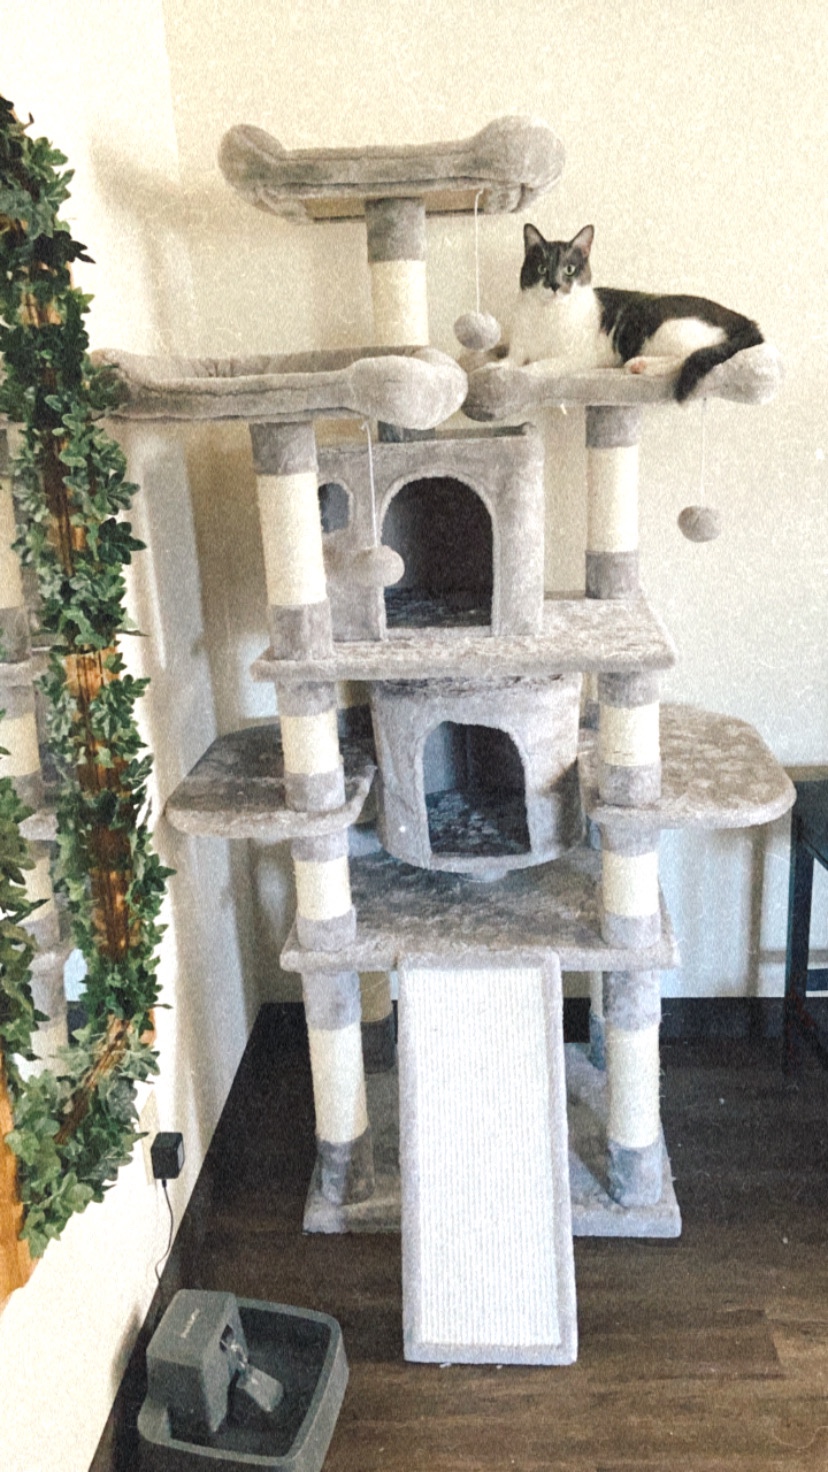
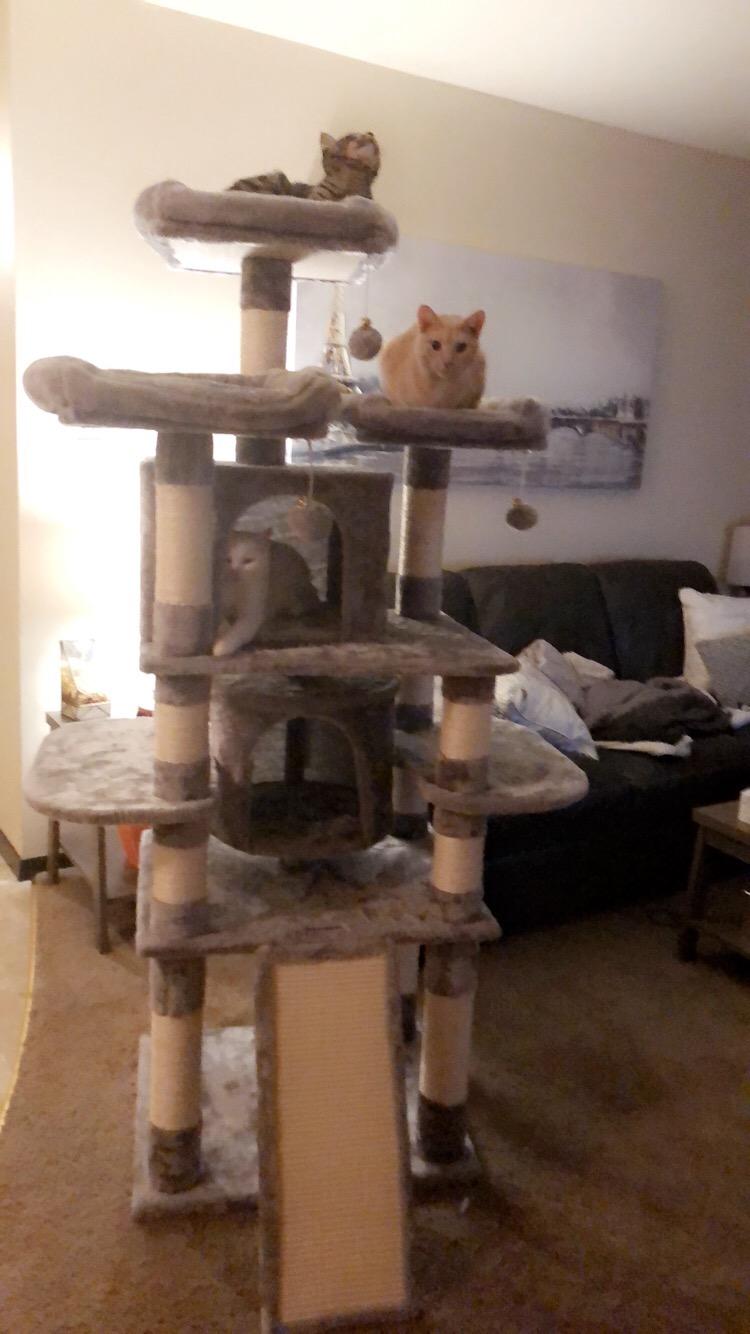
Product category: items_cat tree
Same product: yes